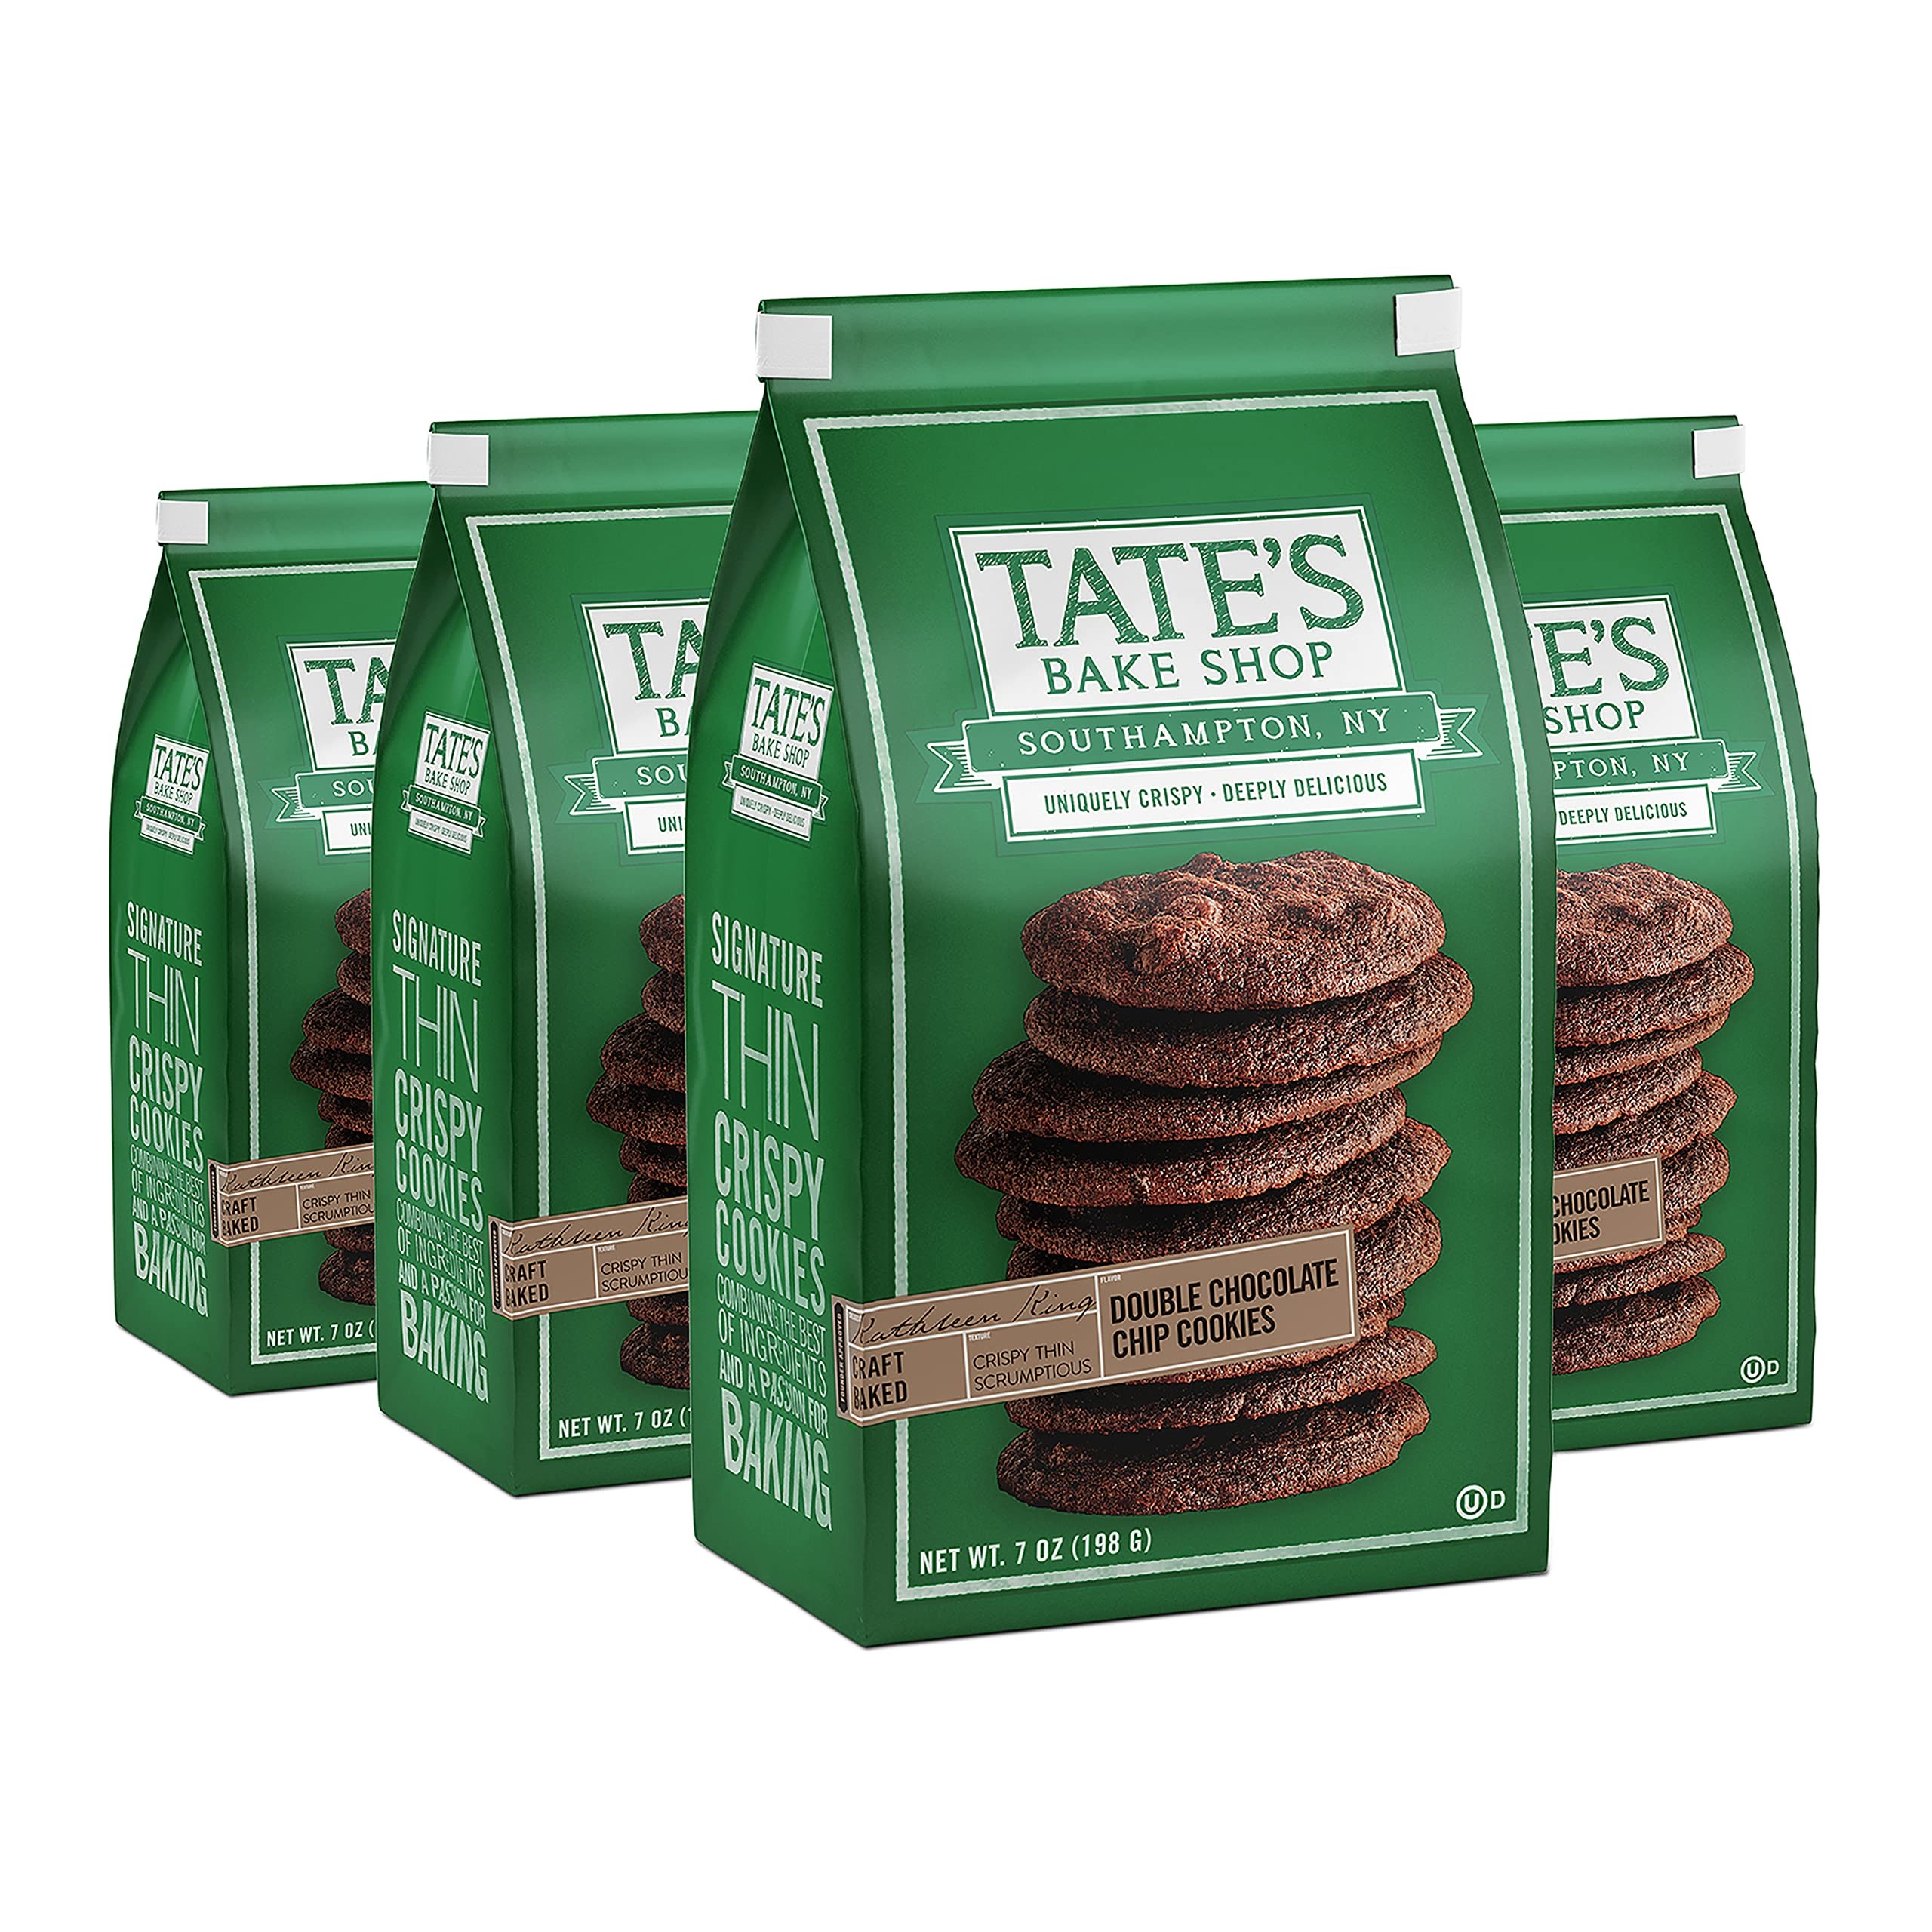
Item Name: Tate's Bake Shop Double Chocolate Chip Cookies, 4 - 7 oz Bags
Bullet Point 1: Four 7 oz bags of Tate's Bake Shop Double Chocolate Chip Cookies
Bullet Point 2: Double chocolate chip cookies contain semi-sweet chocolate chips in a dark chocolate cookie
Bullet Point 3: Thin crispy chocolate cookies are uniquely delicious
Bullet Point 4: These baked cookies have a satisfying crispy texture
Bullet Point 5: Add these bulk kosher cookies to a cookie tray for parties
Value: 28.0
Unit: Ounce

Price: 6.5